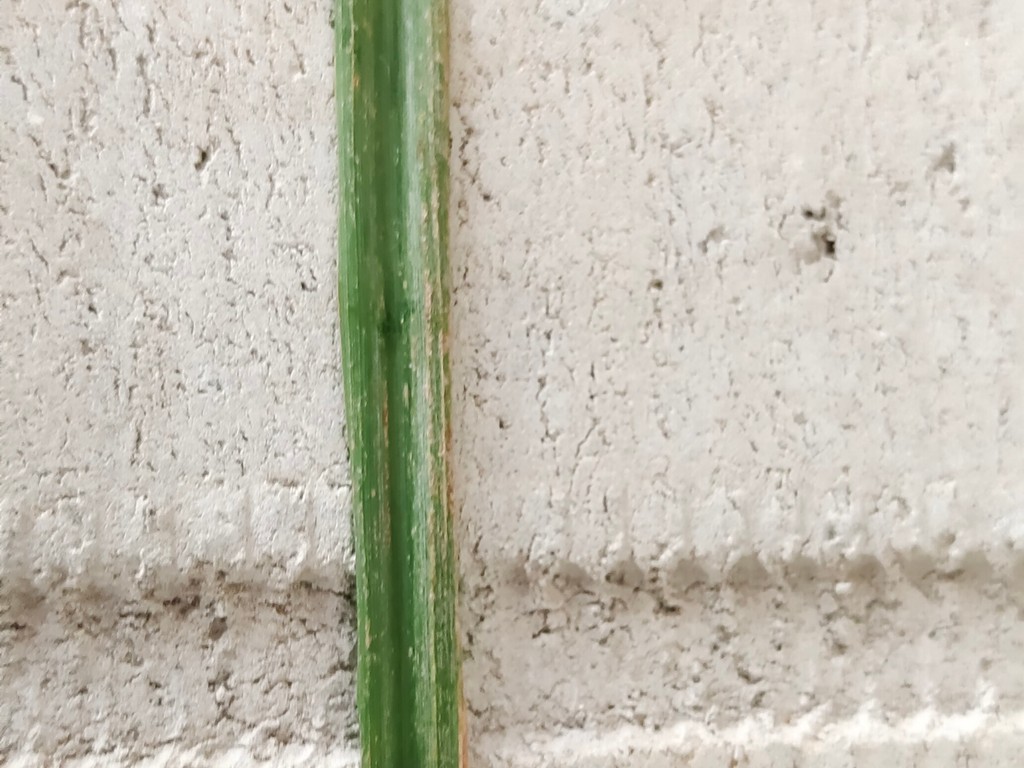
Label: Unhealthy